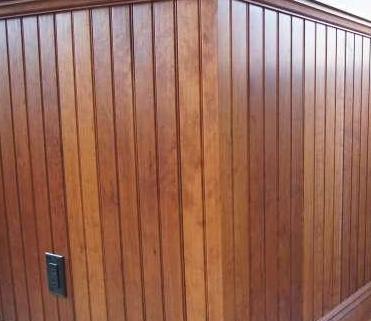
Texture: grooved